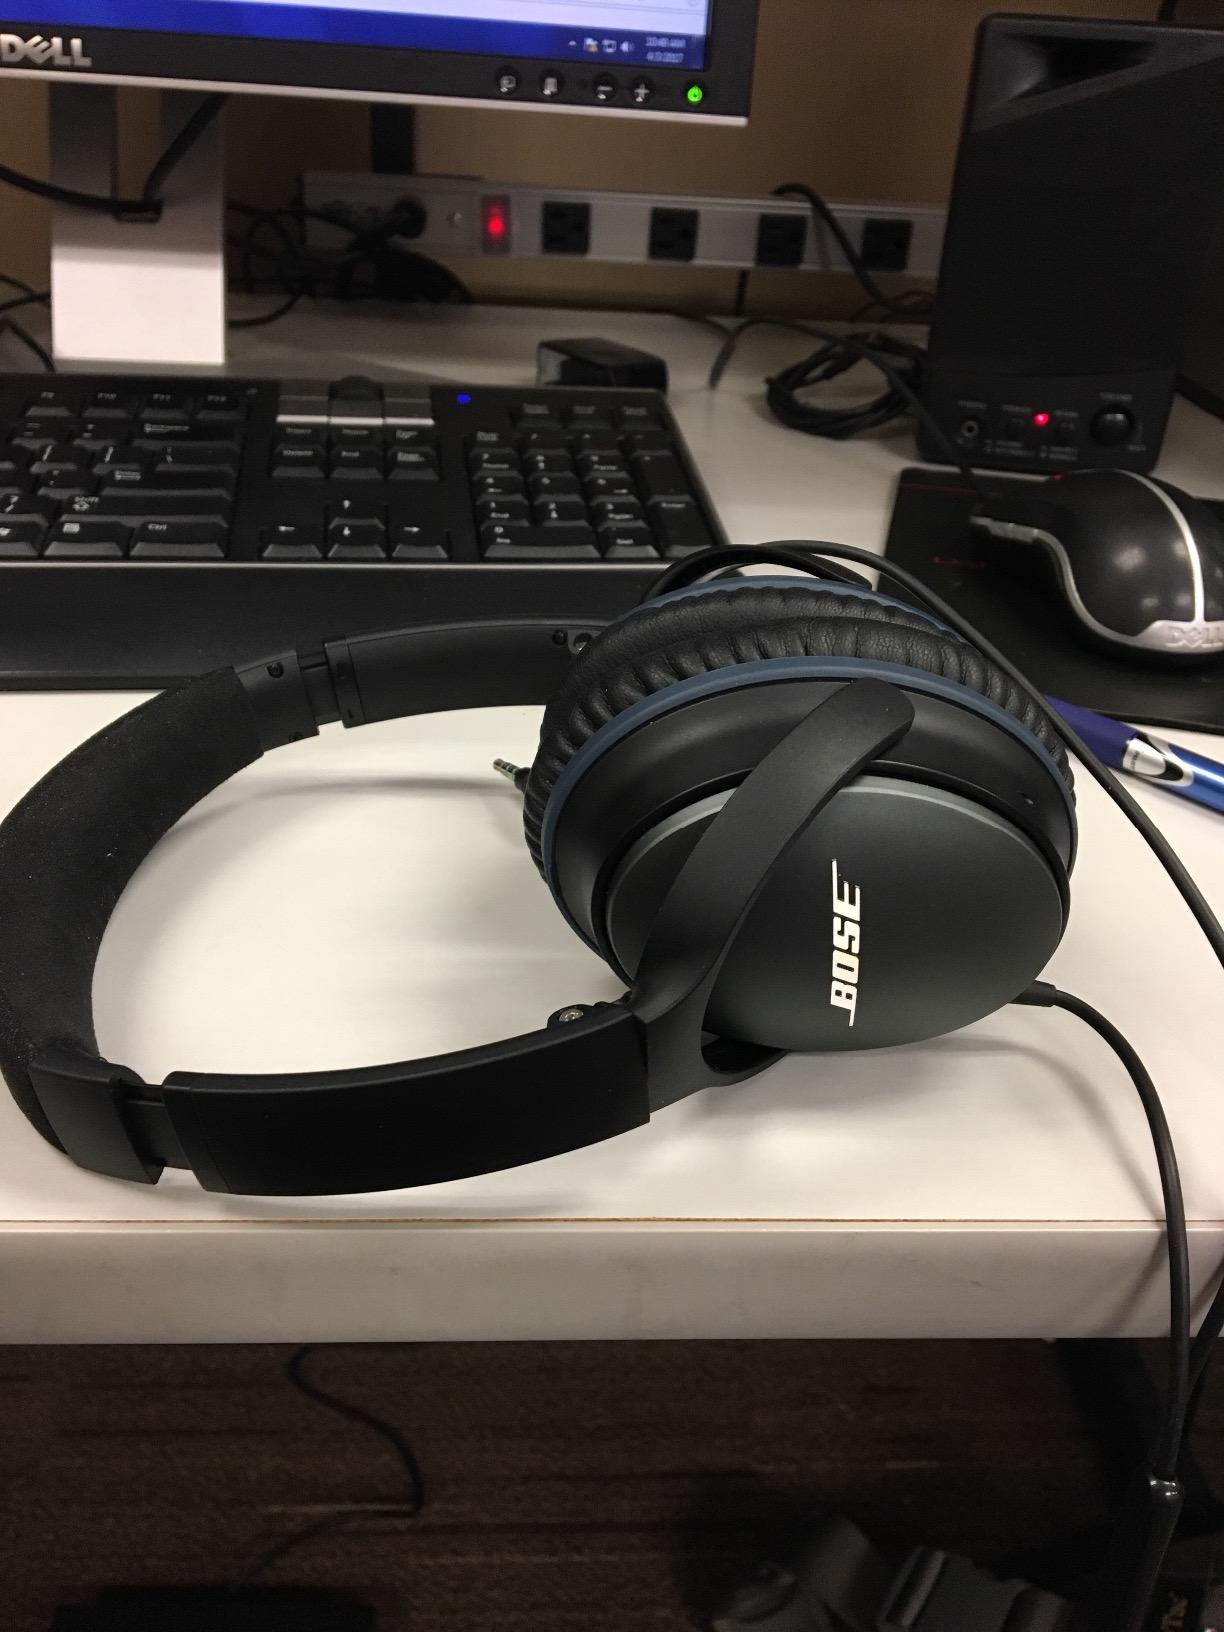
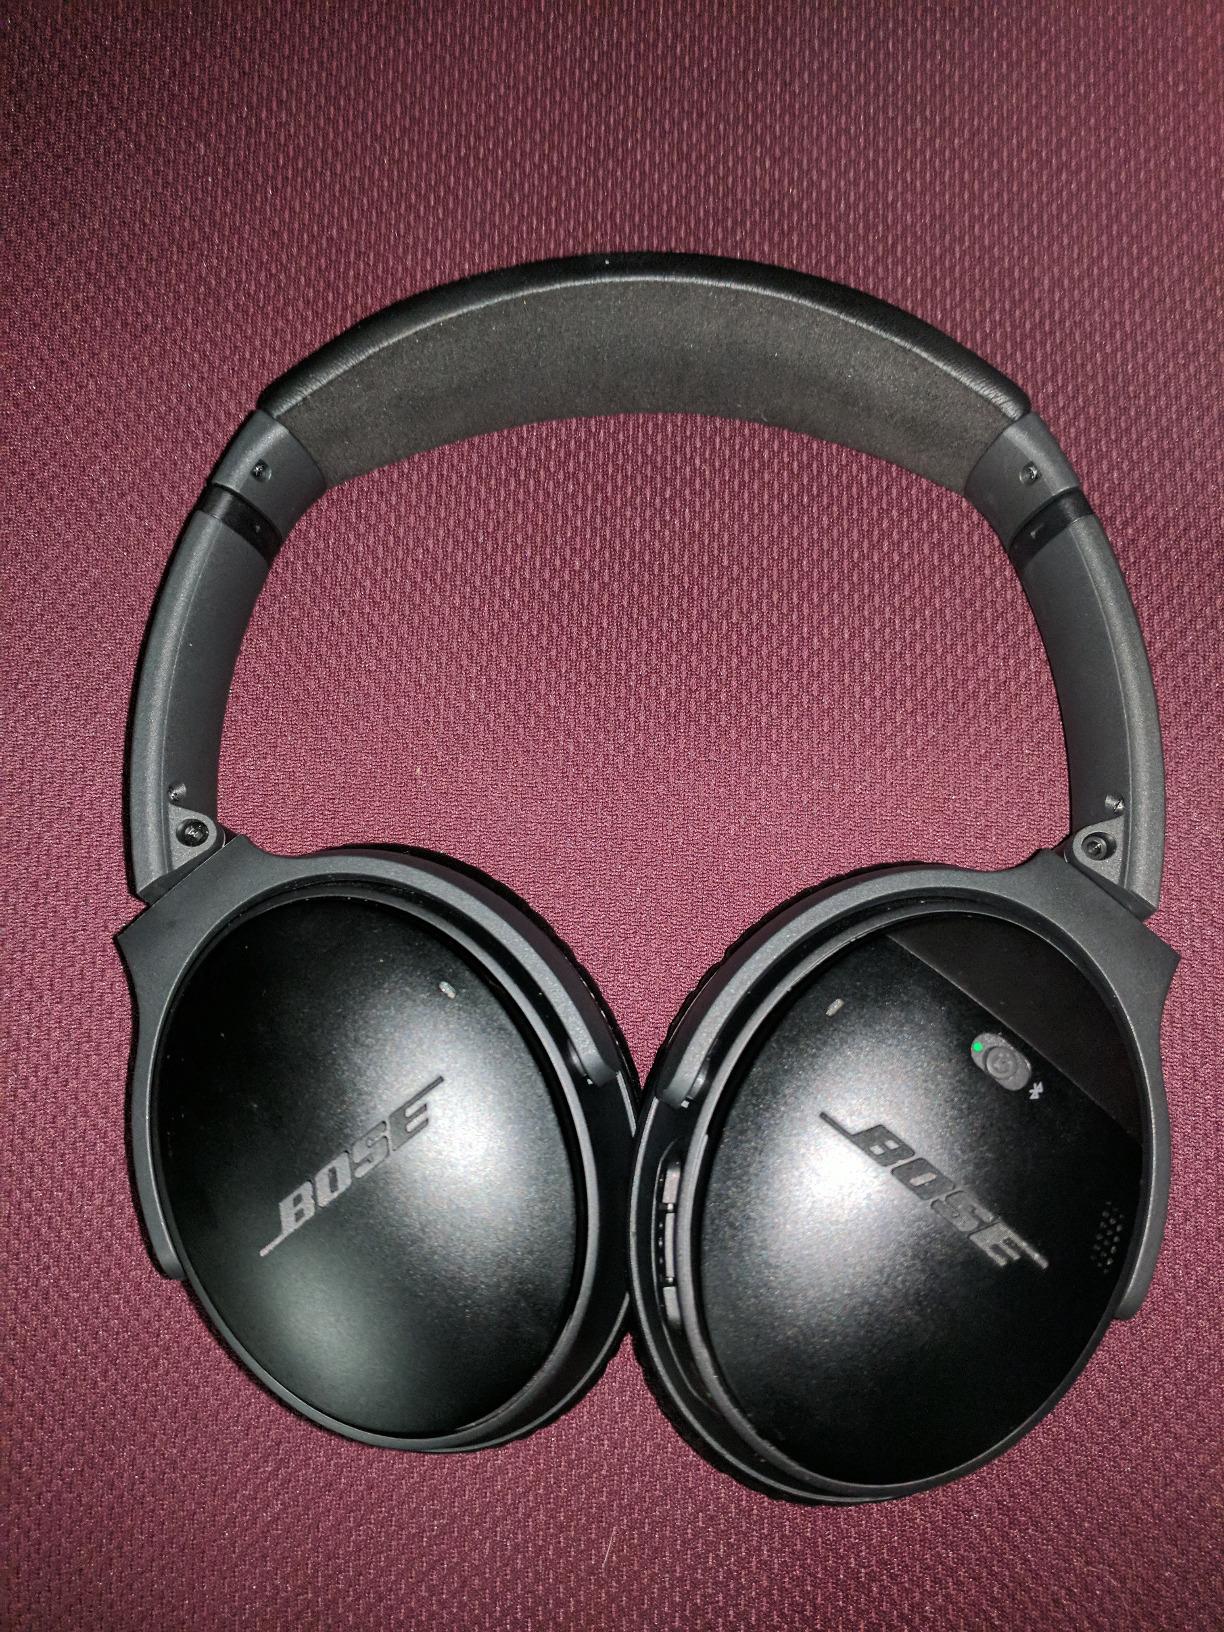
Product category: headphones
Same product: no